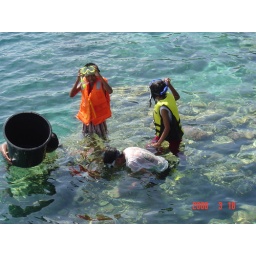
My little sis in yellow life jacket, my nephew in orange and my dad looking down to the buttom of the water.